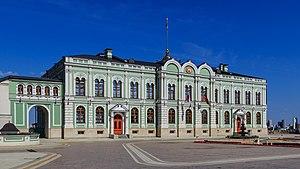
Kazan [kɑzɑ̃] est une ville de l'Ouest de la Russie et la capitale de la république du Tatarstan, une des divisions de la Russie. Sa population s'élevait à 1 251 969 habitants en 2019 ce qui en fait la sixième ville de Russie. Kazan est un grand centre industriel et universitaire ainsi qu'un important nœud de communication. Kazan est située sur le cours moyen de la Volga à environ 700 km à l'est de Moscou. Kazan comme la république dont elle fait partie est pour moitié peuplée de Tatars ce qui lui vaut de bénéficier d'une autonomie politique plus importante que d'autres sujets de la Russie.
Le kremlin de Kazan est le kremlin historique principal du Tatarstan, dans la ville de Kazan. Il fut construit sous les ordres d'Ivan IV, à l'emplacement des ruines de l'ancien château des khans de Kazan. Il est inscrit sur la liste du patrimoine mondial de l'UNESCO depuis 2000.